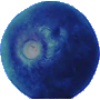
Label: huckleberry